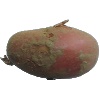
Label: red_potato